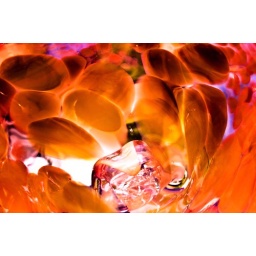
The inside of a colorful glass bowl. Taken at the Oregon Covered Bridge Festival in Stayton, Oregon.